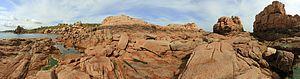
Côte de granite rose, près de Ploumanac’h (Côtes-d’Armor, Bretagne, ouest de la France). Cette photo est prise d’un endroit qui n’est accessible qu’à marée basse.Elle a été réalisée à partir de 12 photos (2 rangées de 6 photos) prises à 17mm sur un boitier 1,6 (équiv. 28mm), f/8.0, 1/250s et ISO 100. Le collage a été réalisé avec Hugin et Enblend, en utilisant une projection cylindrique. L’angle de vision horizontal résultant (en tenant compte de la coupe des recouvrements partiels) est d’un peu plus de 300°.
Ploumanac'h est un bourg de la commune de Perros-Guirec du département des Côtes-d'Armor, dans la région Bretagne, en France. En 2015, le bourg est désigné « village préféré des Français » à la suite d'un concours organisé par France 2.
Cet article recense les sites naturels protégés du département des Côtes-d'Armor, en France.
La liste des sites géologiques de Bretagne résulte de la démarche d'inventaire national du patrimoine géologique qui a conduit les géologues à hiérarchiser les différents géosites bretons, qui est une région pionnière dans ce domaine, notamment du fait du tissu associatif, dont la SEPNB et la Société géologique et minéralogique de Bretagne.